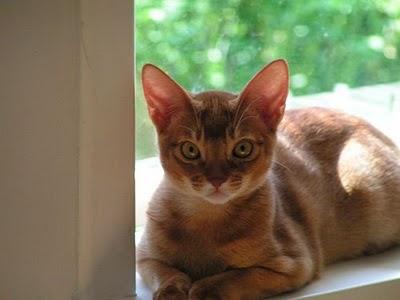
Breed: Abyssinian